George J. Efstathiou

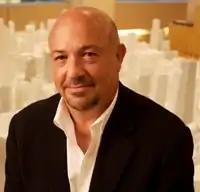

George J. Efstathiou, FAIA, RIBA is an American architect of Greek descent. George joined Skidmore, Owings and Merrill, LLP (SOM) in 1974, where he served as Managing Partner and later Consulting Partner in the Chicago office until 2016. He is currently leading the consulting practice of Efstathiou Consulting LLC which serves clients in the architecture, planning, interiors design as well as others in the real estate and corporate communities.